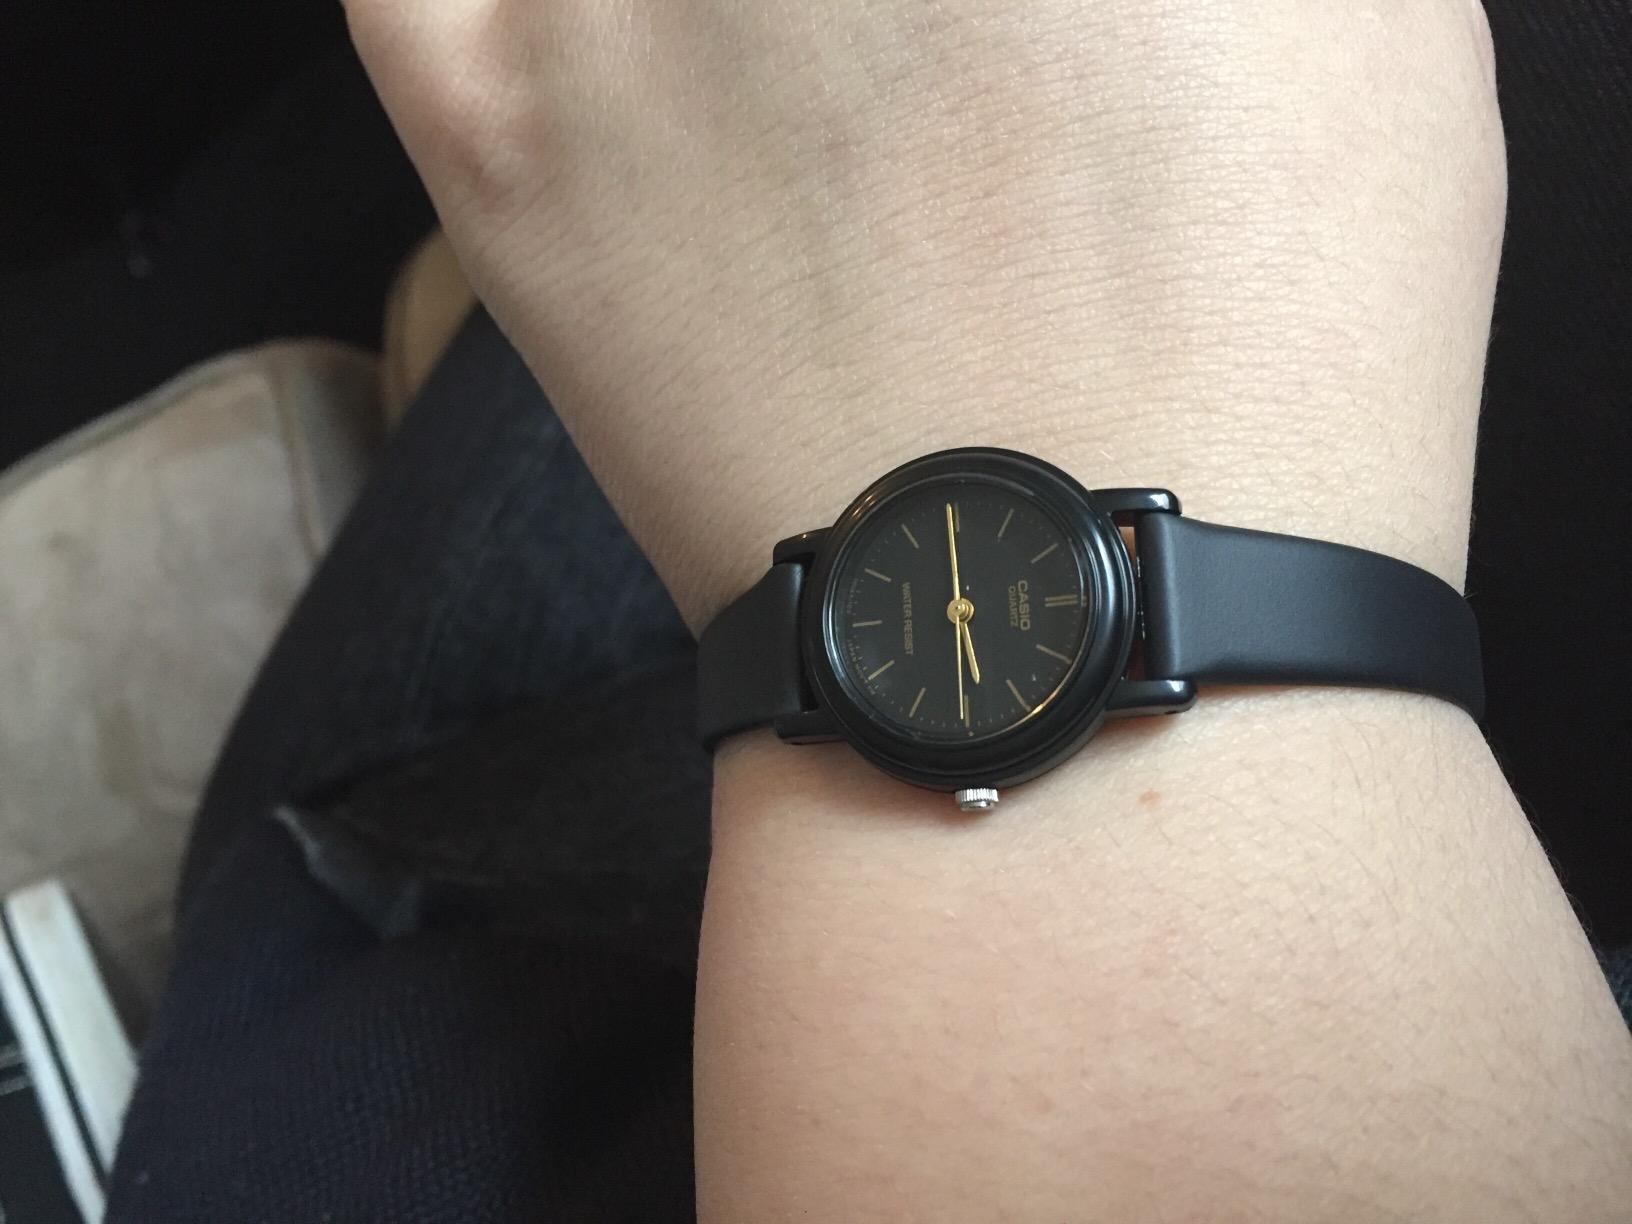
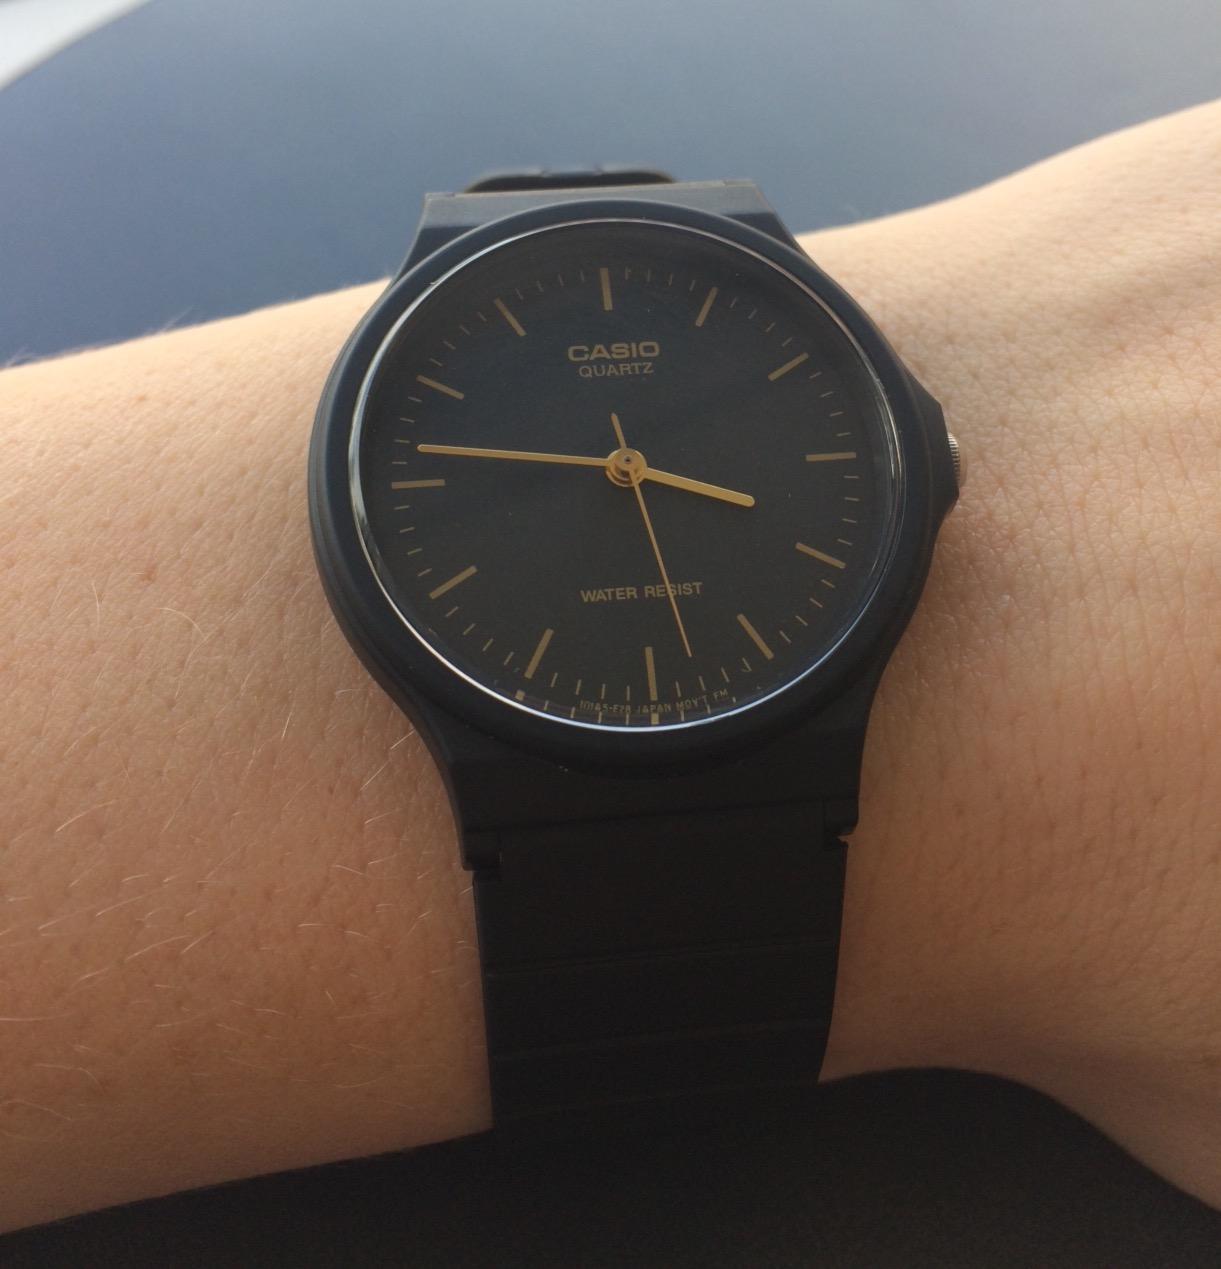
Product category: accessories_watch
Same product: no